Bartow–Pell Mansion

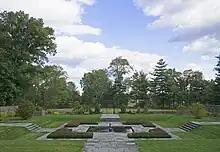
The mansion's terraced garden was added in the 1910s.

The New York City Department of Parks and Recreation (NYC Parks) leased the building to the International Garden Club in 1914. The IGC had been co-founded by Zelia Hoffman and Alice Martineau the previous year to promote formal gardens, and they wished to create an educational garden on the estate. In addition, the club wished to host exhibits and lectures, and it planned to curate a library in the mansion. The IGC agreed to lease the house and grounds for three years, landscape the grounds with their own funds, and return the property to the city after three years. The firm of Delano & Aldrich was hired to restore the home. The exterior was renovated, and the formal gardens were constructed from 1914 to 1917. The interior was also renovated to accommodate the clubhouse's functions, although the house's architectural details were preserved as much as possible. A designer identified only as Miss Swift redesigned the first floor, while Hoffman selected furnishings and decorations for the second floor. Sources disagree on whether the renovations cost $25,000 or $100,000.